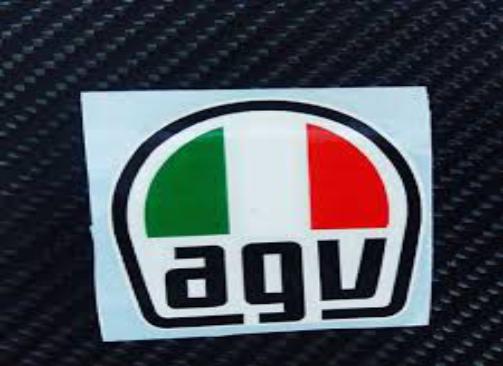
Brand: agv
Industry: Sports